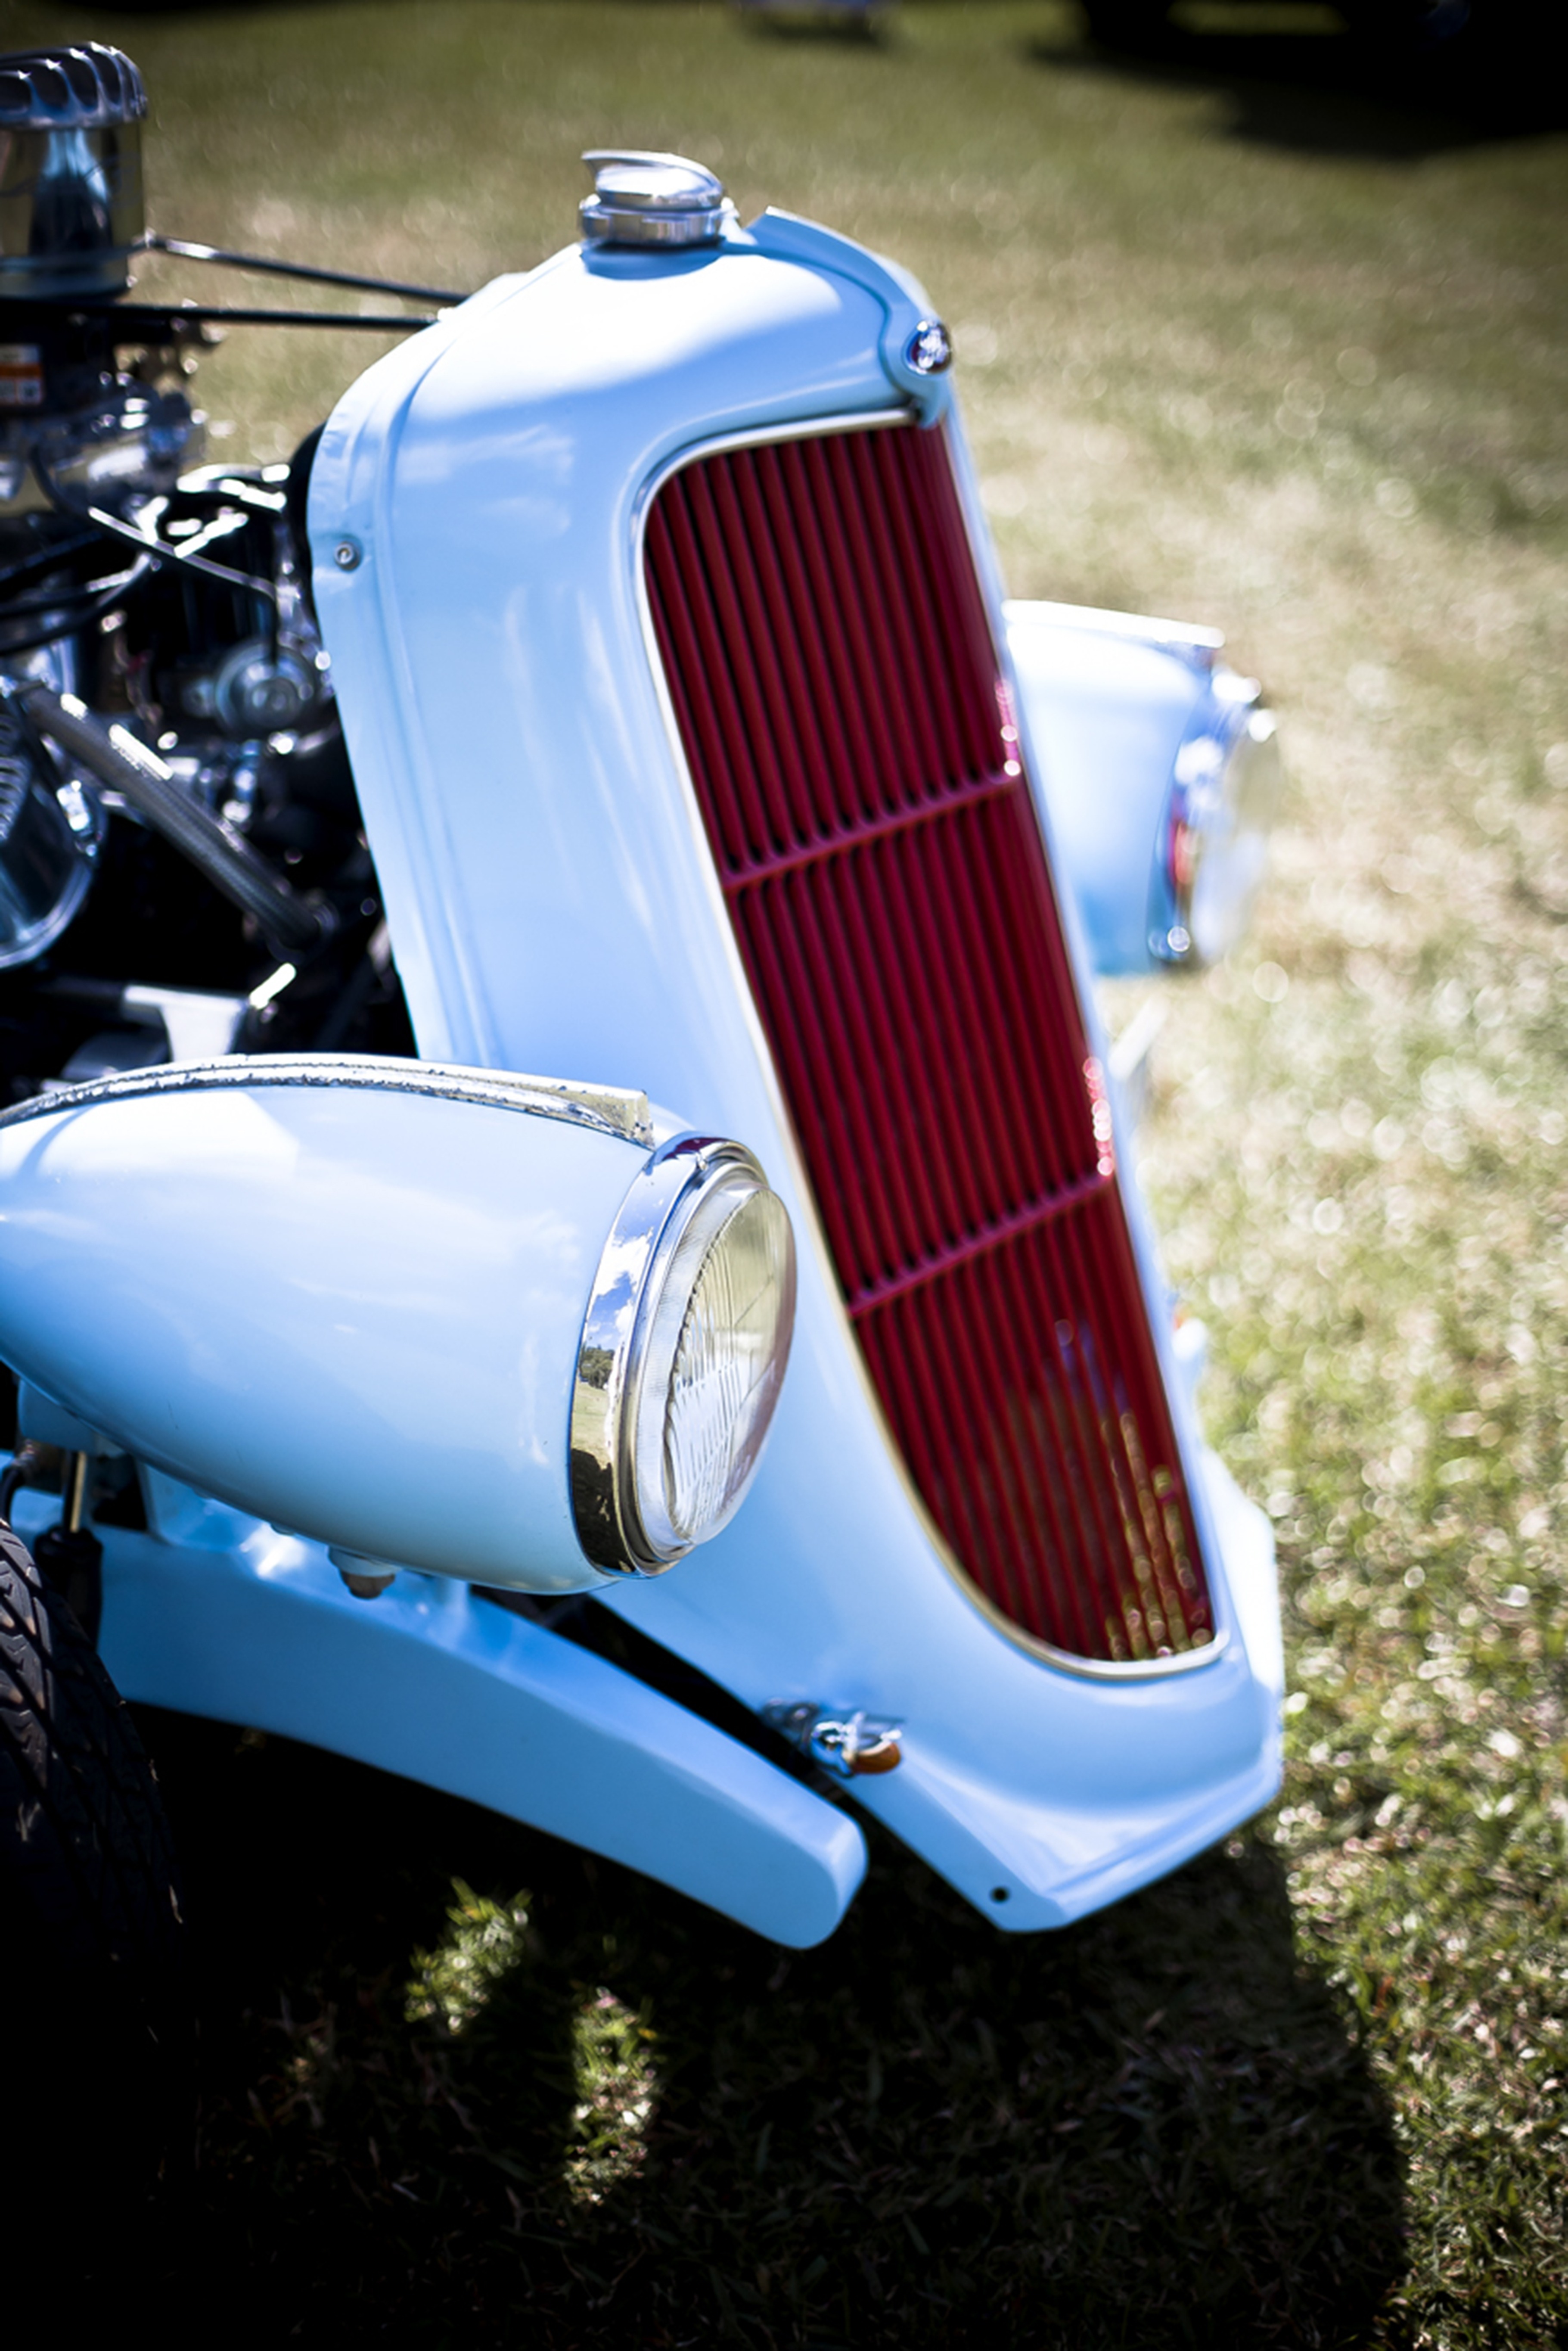
car, vintage, wheel, red, vehicle, motorcycle, blue, classic car, vintage car, bumper, automobiles, scooter, motor, vespa, classic, cowl, classic cars, vintage automobiles, automotive exterior, radiator mascot, hood ornamen, front lid